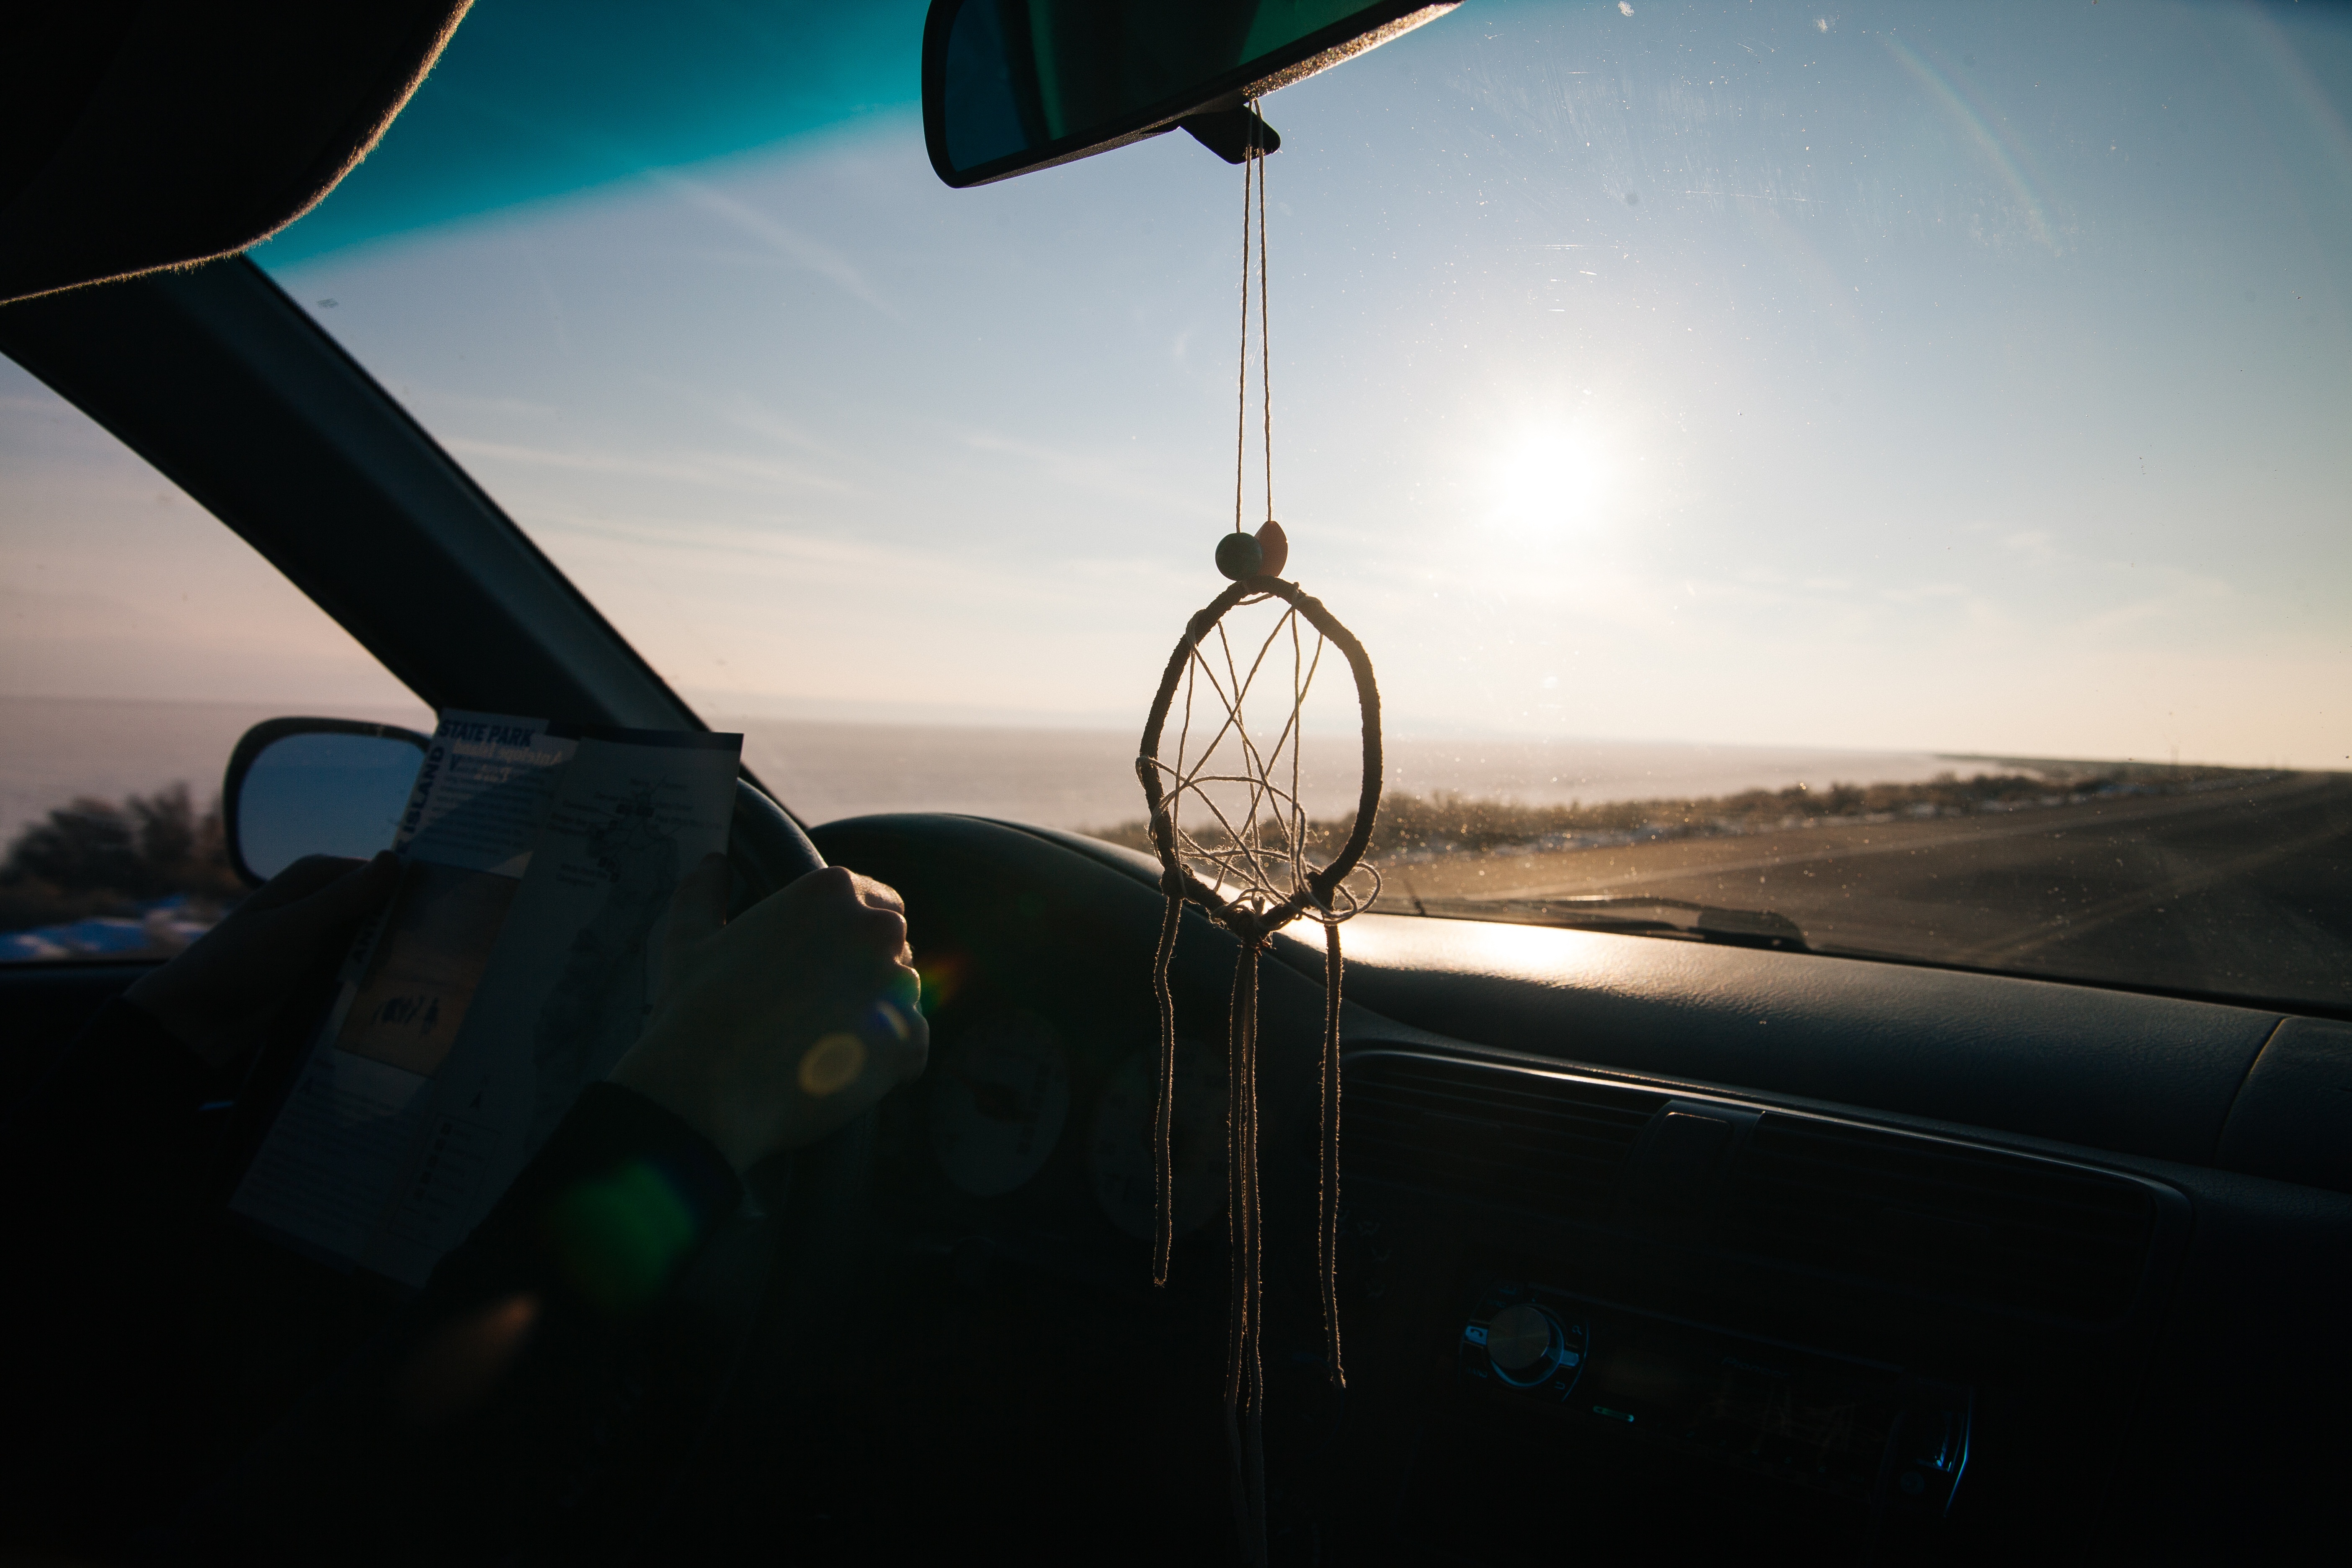
light, car, glass, driving, travel, airplane, aircraft, vehicle, symbol, aviation, windshield, flight, blue, ethnic, dreamcatcher, native, american, culture, item, spirit, protection, traditional, folklore, indigenous, atmosphere of earth